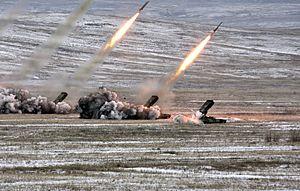
Le TOS-1, appelé aussi Buratino, est un lance-roquettes multiple à 24 tubes de 220 mm. Il est basé sur un châssis de char T-72, et a été utilisé pour la première fois en Afghanistan en 1988–1989. Il a été présenté au public pour la première fois à Omsk en 1999.